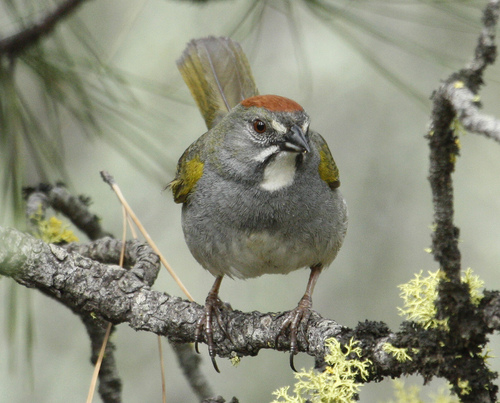
crown orange and whit patch above abdomen and tarsus rather longthe bird has a gray belly and yellow striped wings with red and gray head.
this grey bird has yellow on its wings, white on its stomach, and red and white on its head.
a bird that has a grey chest and body and a red crown.
this is a grey bird with a white throat, yellow wings and a brown crown.
this bird has a grey belly and chest, yellow markings on its coverts, and a reddish brown.
this bird has a red crown as well as a grey bellythe bird has an amber crown and a long outer rectrice.
this bird is gray, yellow, and orange in color, with a black beak.
this bird has reddish brown on it's crown, with yellow wingbars on its wings.
Species: Green Tailed Towhee